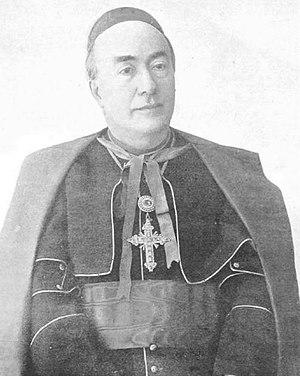
José María Martín de Herrera y de la Iglesia est un cardinal espagnol du XIXᵉ siècle et du début du XXᵉ siècle.